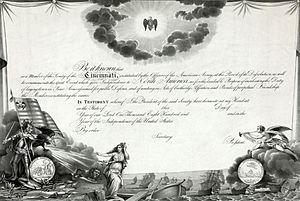
Paul Antoine Marie Fleuriot, vicomte de Langle, né le 1ᵉʳ août 1744 au château de Kerlouët à Quemper-Guézennec, Côtes-d'Armor et décédé le 11 décembre 1787, à Maouna, est un officier de marine et aristocrate français du XVIIIᵉ siècle. Entré dans la Marine royale à l'âge de 14 ans, au début de la guerre de Sept Ans, il y fait toute sa carrière. Nommé capitaine de vaisseau puis chef de division pendant la guerre d'indépendance des États-Unis, il était également membre puis président de l'Académie de Marine. Il embarque comme second de l'expédition de Lapérouse.
La Société des Cincinnati, ou l'ordre de Cincinnatus, est la plus ancienne société patriotique américaine, fondée par George Washington le 13 mai 1783 et composée de ceux qui s'étaient distingués pendant la Guerre d'indépendance des États-Unis. Elle est formée de 13 sociétés d'États, correspondant aux 13 États américains existants lors de la constitution des États-Unis, ainsi que d'une société française nommée Société des Cincinnati de France. La coordination des activités de ces 14 sociétés est assurée par une société générale dont le siège est à Anderson House à Washington.